Emil von Behring

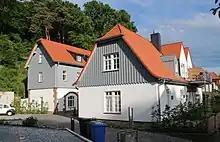
Laboratory of 1913 in the Wannkopfstraße in Marburg

Behring died at Marburg, Hessen-Nassau, on 31 March 1917. His name survived in the Dade Behring organisation (now part of the Siemens Healthineers), in CSL Behring, a manufacturer of plasma-derived biotherapies, in Novartis Behring and in the Emil von Behring Prize of the University of Marburg, the highest endowed medicine award in Germany.